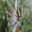
Label: spider